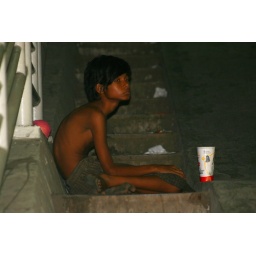
This thin lad was begging on a foot bridge over the main road outside a plush hotel in Jakarta yesterday